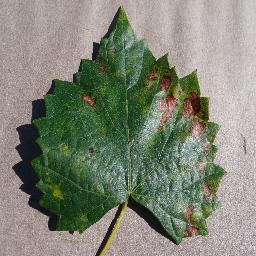
Label: Grape___Esca_(Black_Measles)